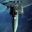
Label: airplane